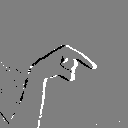
ASL letter: q